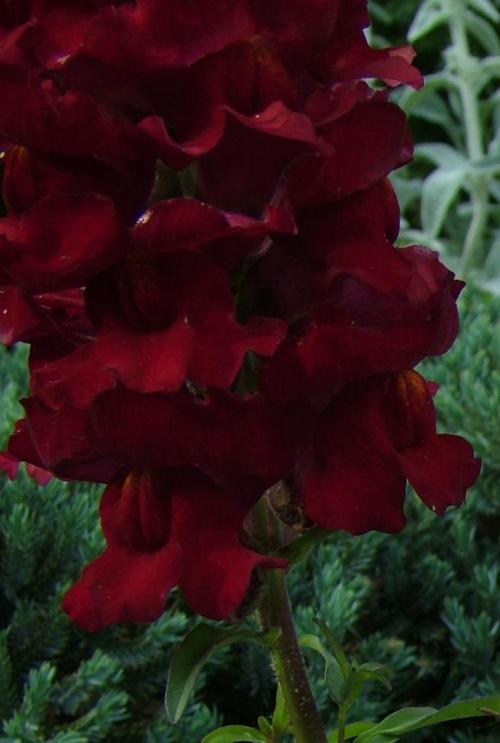
Label: snapdragon